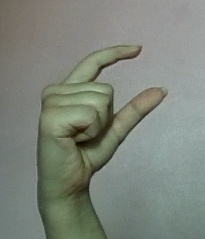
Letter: dal